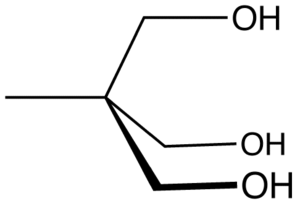
Le triméthyloléthane, ou 1,1,1-triséthane, est un composé chimique de formule CH₃C(CH₂OH)₃. Il s'agit d'un triol se présentant sous la forme d'un solide incolore, dont la structure moléculaire est celle du néopentane C(CH₃)₄ avec trois hydroxyles –OH sur trois des quatre méthyles –CH₃. Ses esters sont connus pour leur résistance à la chaleur, à la lumière, à l'hydrolyse et à l'oxydation. Le triméthylolpropane CH₃CH₂C(CH₂OH)₃, industriellement plus important, lui est chimiquement apparenté.